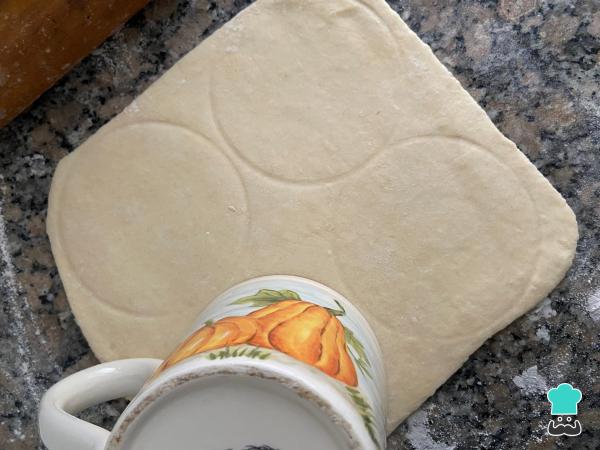
6Corta las tapas de tus empanadas con ayuda de un cortante, taza o vaso de unos 12 centímetros de diámetro.